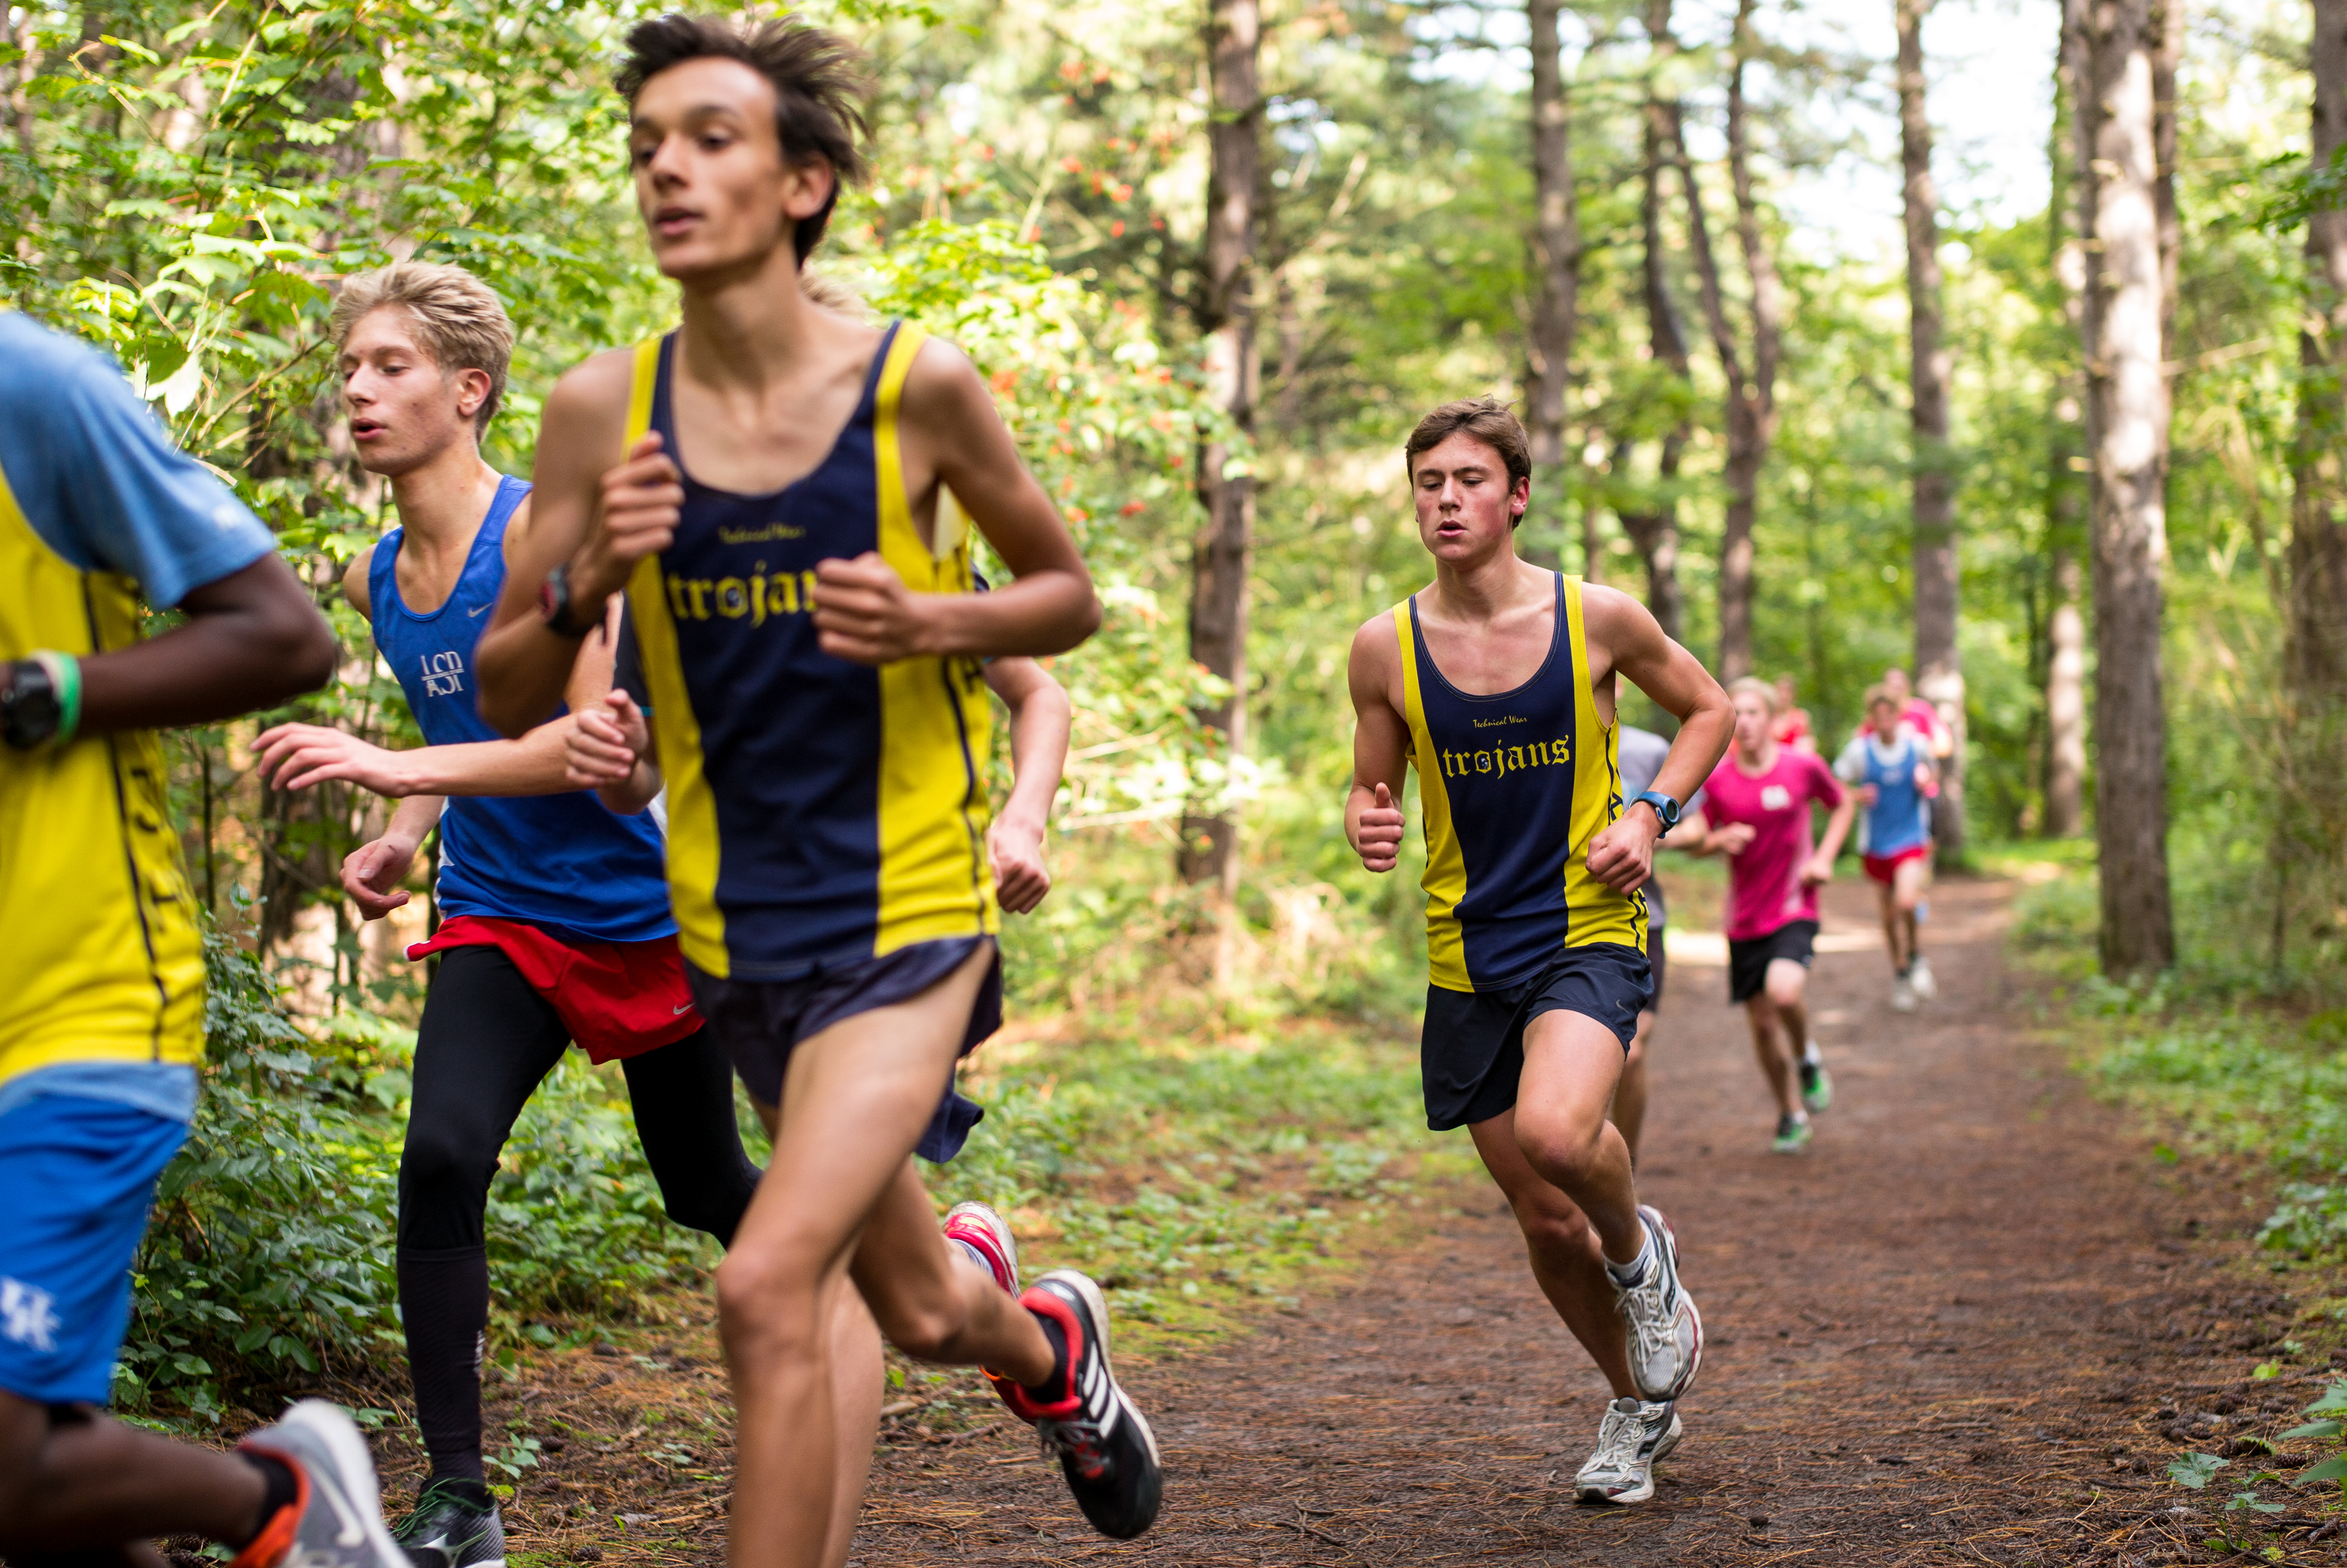
person, running, recreation, jogging, race, sports, endurance, athletics, mountain biking, physical exercise, outdoor recreation, human action, endurance sports, ultramarathon, duathlon, long distance running, cross country running, half marathon, cross country cycling